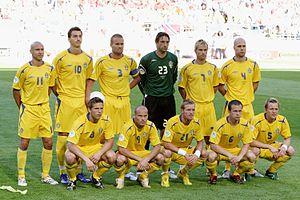
La Coupe du monde de football 2006 est la dix-huitième édition de la Coupe du monde de football et s'est déroulée du 9 juin au 9 juillet 2006 en Allemagne, qui a été choisie en juin 2000 pour l'organiser.
L'équipe de Suède de football est la sélection de joueurs suédois représentant le pays lors des compétitions internationales de football masculin, sous l'égide de la Fédération suédoise de football.